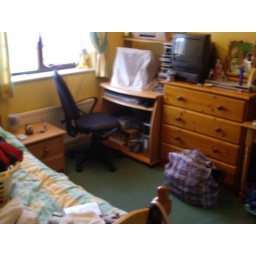
Bedroom 1 - standing in door looking in to room - lower view